North Bendigo

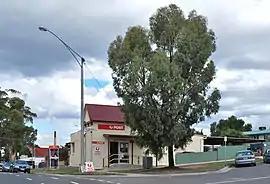
North Bendigo Post Office

North Bendigo is a suburb of the city of Bendigo in central Victoria, Australia. North Bendigo is in the City of Greater Bendigo, north of the Bendigo central business district. At the 2011 census, North Bendigo had a population of 3,953.